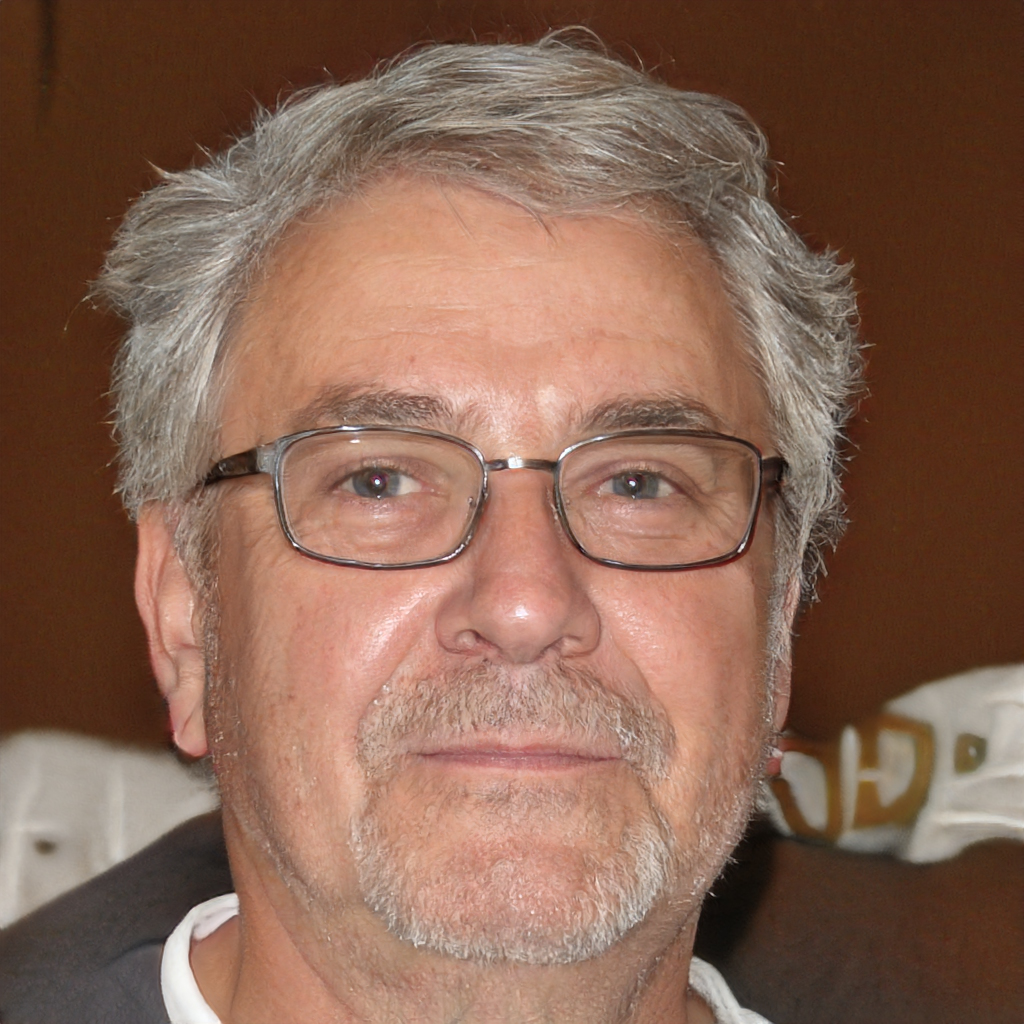
Gender: Male